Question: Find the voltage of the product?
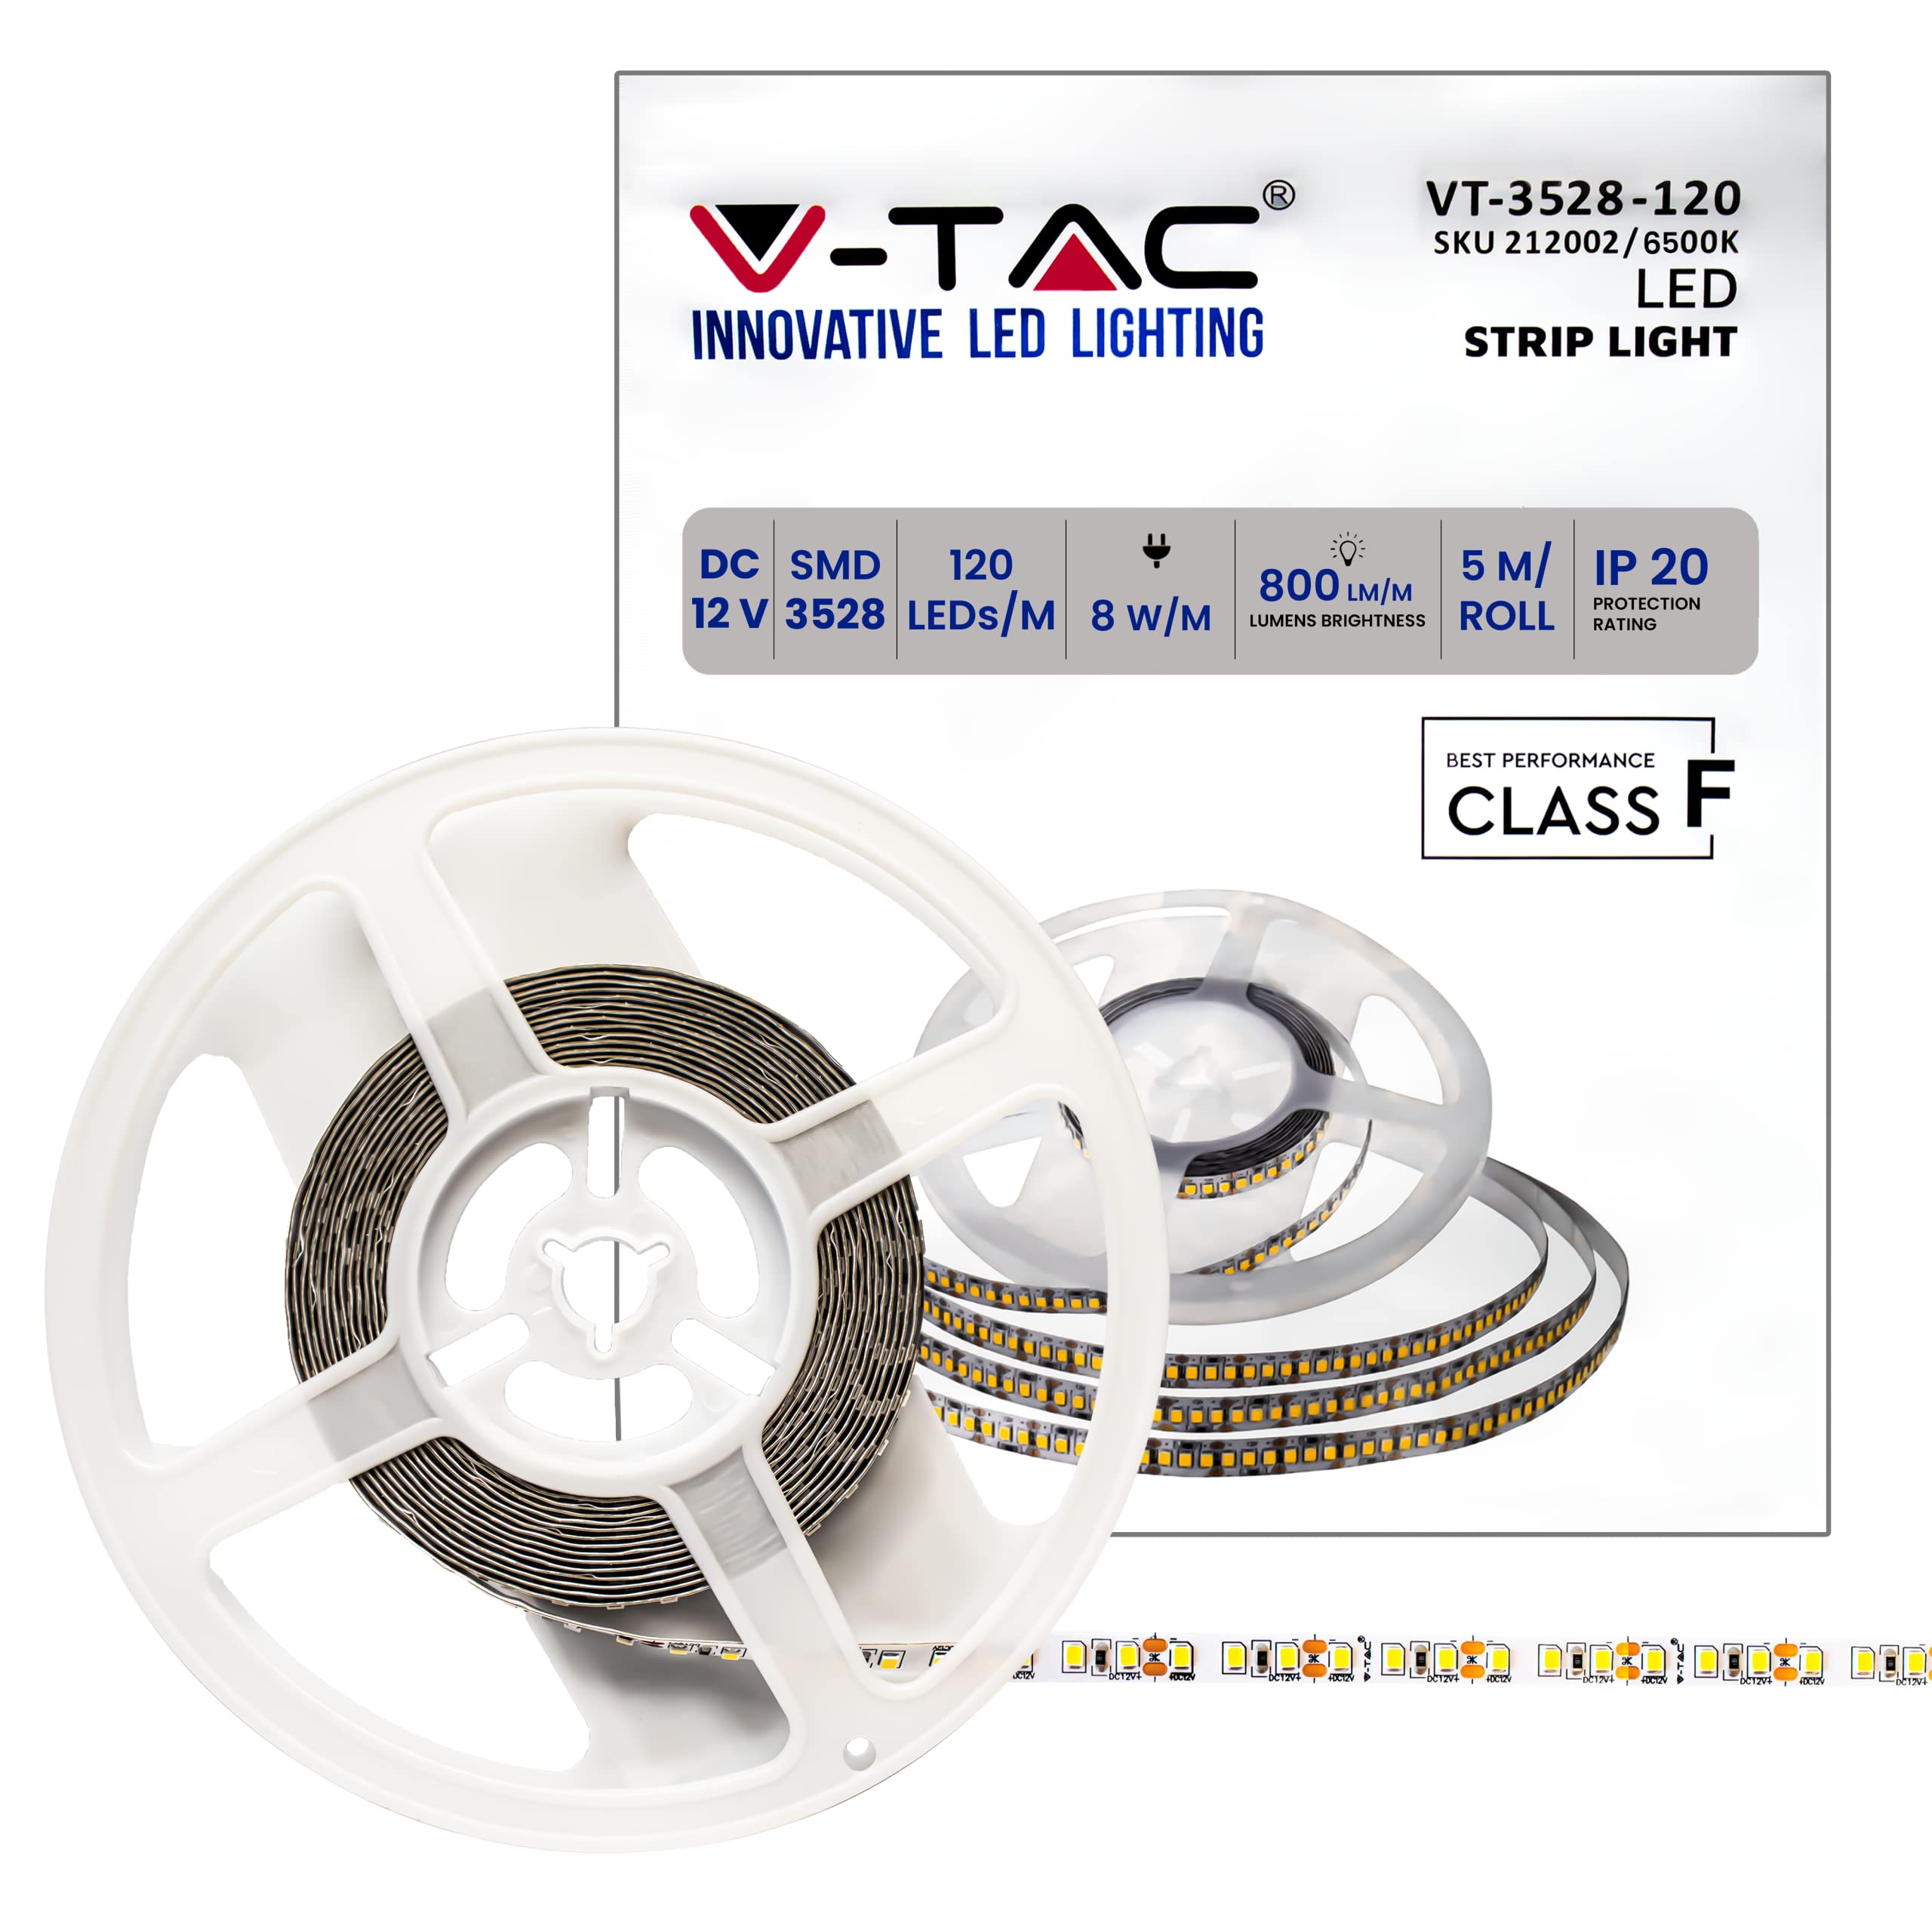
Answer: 12.0 volt